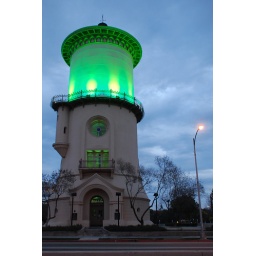
The 1894 water tower in downtown Fresno, California.